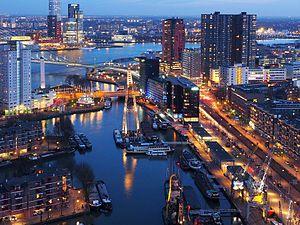
Le Leuvehaven est un bassin portuaire du port de Rotterdam, situé à proximité du centre-ville de Rotterdam et du pont Erasmus. Il abrite le musée maritime de Rotterdam. Leuvehaven est aussi le nom de la rue qui borde le port, sur son côté ouest, et de la station de métro qui dessert le quartier.
La ville de Rotterdam possède un grand nombre d'espaces dédiés à l'art et à la culture. Plusieurs de ses musées ont une renommée nationale ou internationale, notamment le musée de beaux-arts et peinture Musée Boijmans Van Beuningen, réputé pour sa collection exceptionnelle de tableaux flamands et italiens des XVᵉ et XVIᵉ siècles, de maîtres néerlandais des XVIᵉ et XVIIᵉ siècles et de peintres contemporains, notamment Van Gogh, Mondrian et Van Dongen.
Le musée maritime de Rotterdam est un musée maritime et portuaire situé sur le port intérieur Leuvehaven dans le centre de la ville néerlandaise de Rotterdam. Auparavant, le musée était connu sous le nom de « Musée maritime Prince-Henri ».